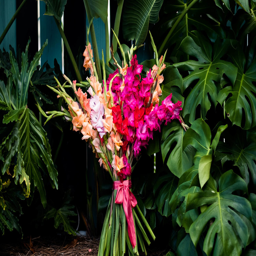
biological genus of unit of time